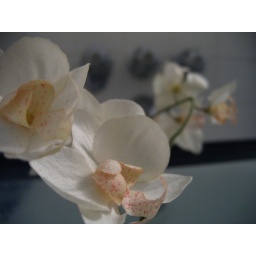
Fake flowers in an empty fish tank floating in a quarter full bathtub. Digital Capture.